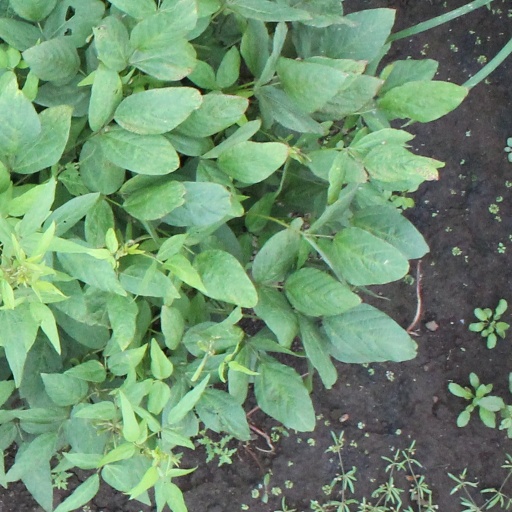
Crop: soybean